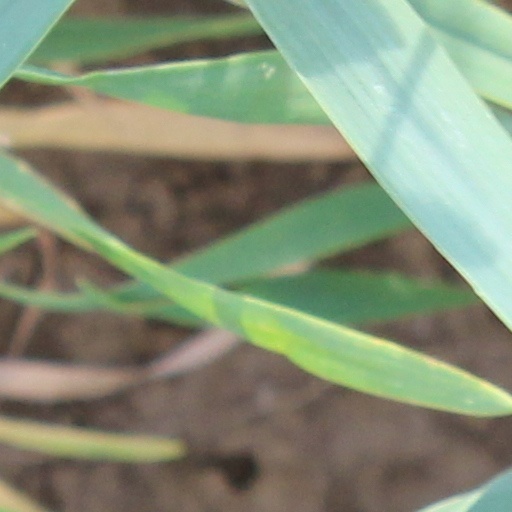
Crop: wheat